Piaggio Vespa LX

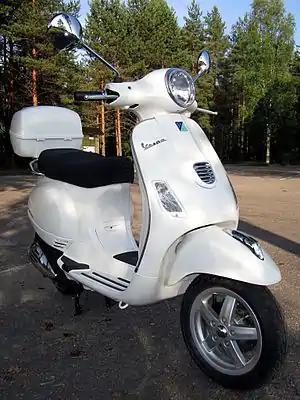

The Vespa LX is a scooter that was made by Piaggio from 2006 until 2014.